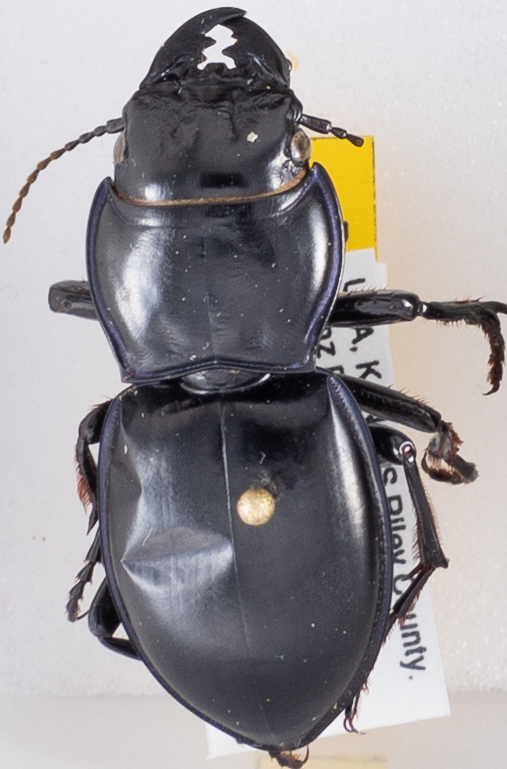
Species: Pasimachus californicus
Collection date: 2015-08-03
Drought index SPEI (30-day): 1.13
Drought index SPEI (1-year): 0.54
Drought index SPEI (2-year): -0.24